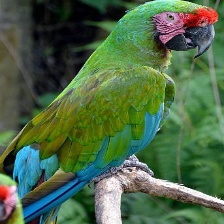
Species: MILITARY MACAW
Scientific name: ARA MILITARIS
ImageNet parent category: macaw